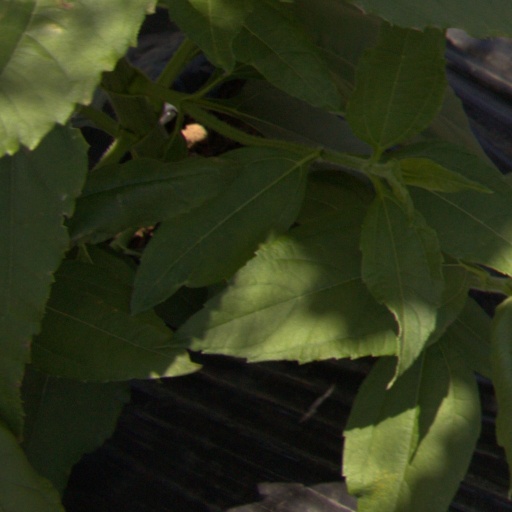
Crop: Jerusalem artichoke